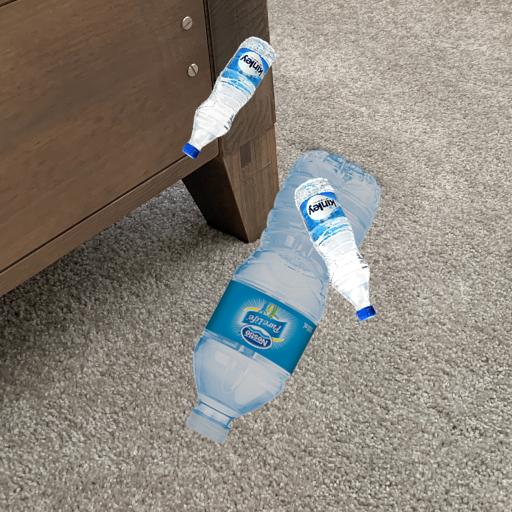
Label: bottles